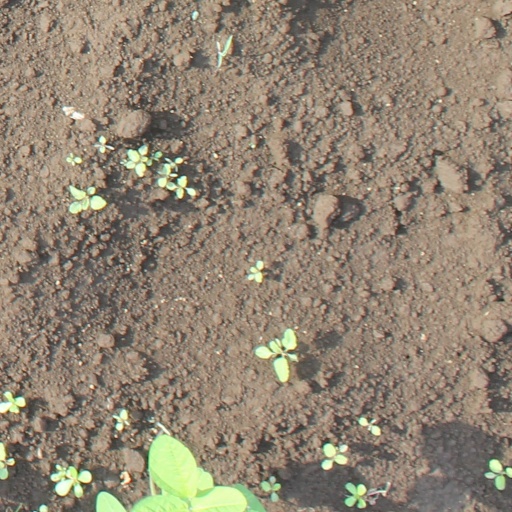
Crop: soybean